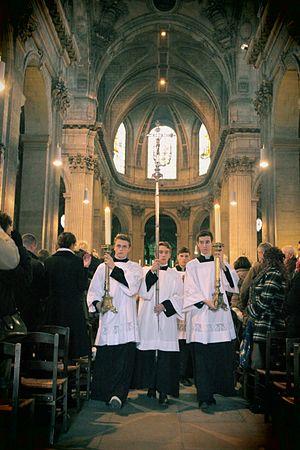
Messe solennelle d'action de grâce pour les 25 ans de la fraternité sacerdotale Saint-Pierre. Messe solennelle dans la forme extraordinaire du rite romain, en actions de grâce pour les 25 ans de la fraternité sacerdotale Saint-Pierre dans l'église Saint Sulpice à Paris.